Lilly Kahil

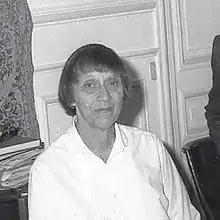
Lilly Kahil

Lilly Louise Kahil (2 July 1926 – 4 December 2002) was a Swiss-French archaeologist and classicist of Egyptian-German descent. She was the founder of the "Lexicon Iconographicum Mythologiae Classicae", an encyclopedia of ancient Greek, Etruscan and Roman mythology.